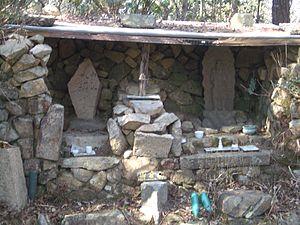
Le mont Iwakura est une montagne culminant à 488 m d'altitude à Takarazuka dans la préfecture de Hyōgo au Japon.